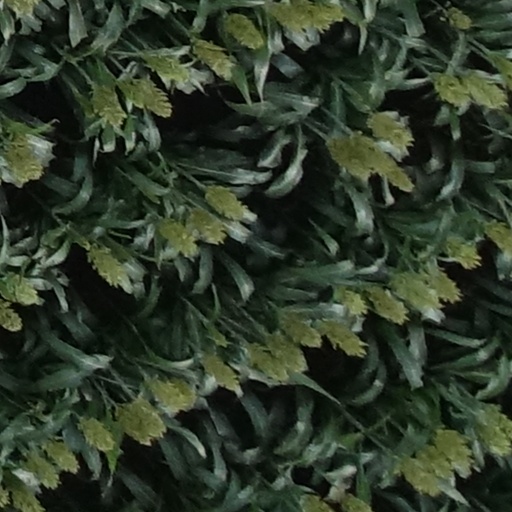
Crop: sorghum